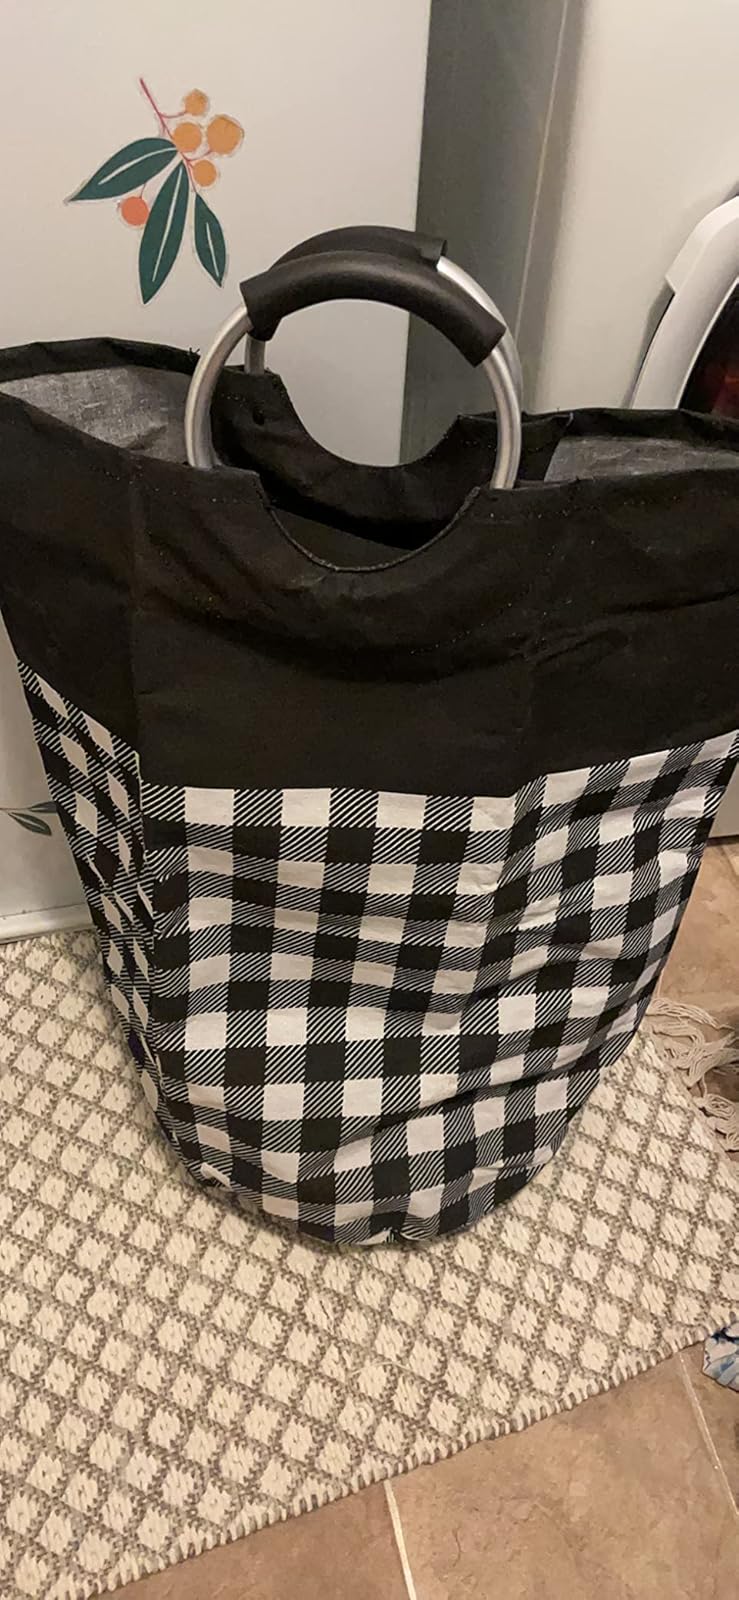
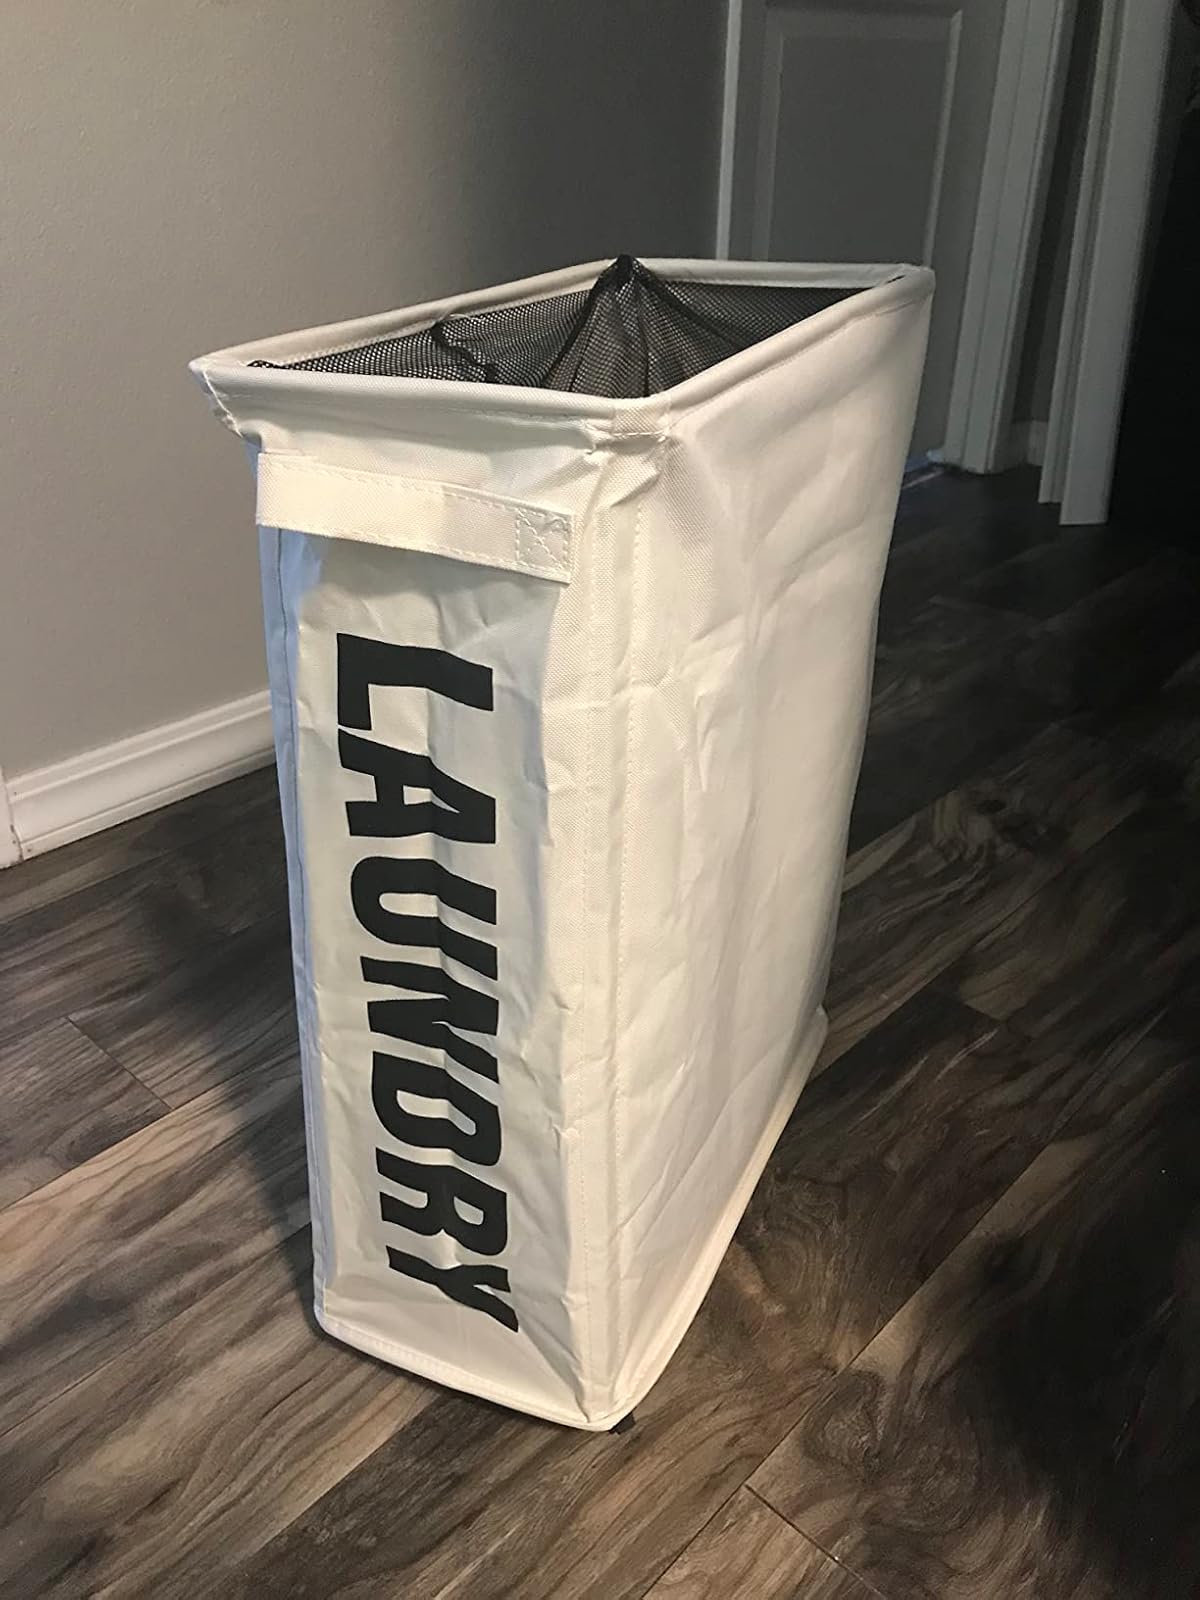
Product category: items_hamper
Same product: no